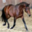
Label: horse